Inangahua Junction

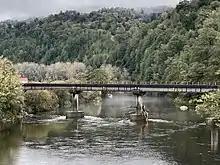
Rail bridge at Inangahua Landing

The SA1 area had a population of 102 at the 2018 New Zealand census, a decrease of 42 people (−29.2%) since the 2013 census, and a decrease of 57 people (−35.8%) since the 2006 census. There were 51 households, comprising 60 males and 45 females, giving a sex ratio of 1.33 males per female. The median age was 40.5 years (compared with 37.4 years nationally), with 24 people (23.5%) aged under 15 years, 15 (14.7%) aged 15 to 29, 54 (52.9%) aged 30 to 64, and 12 (11.8%) aged 65 or older.